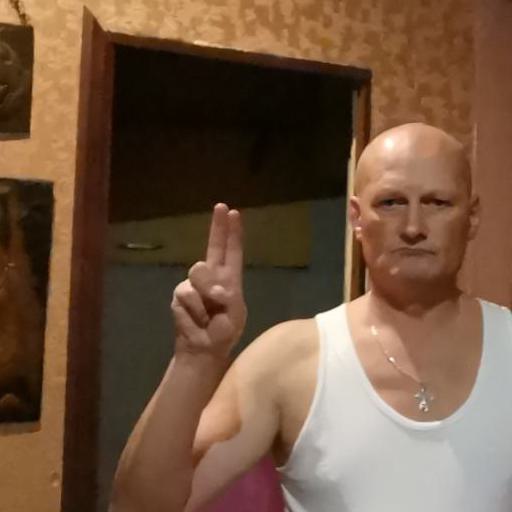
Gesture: two_up